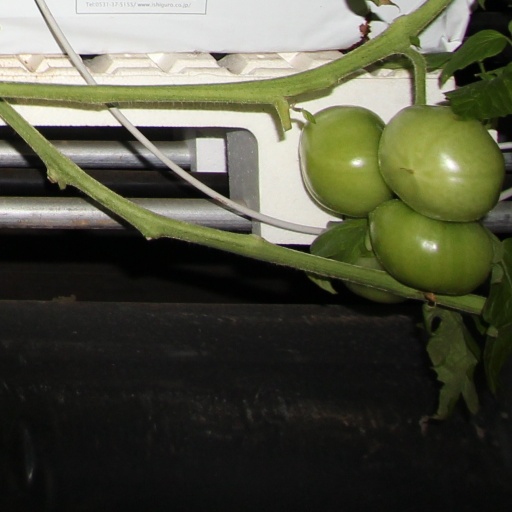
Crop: tomato